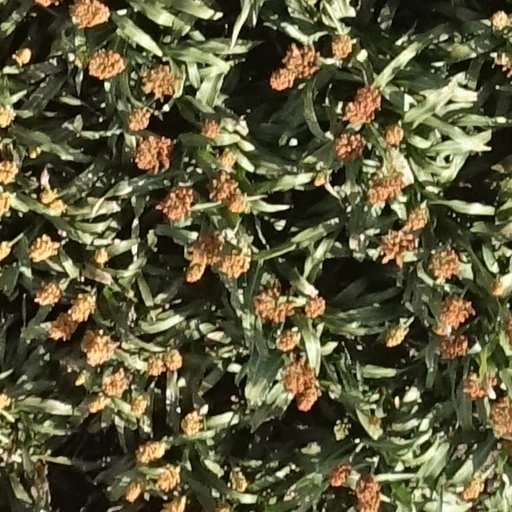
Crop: sorghum